Gothic art and architecture in Pavia

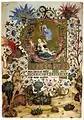
Book of Hours of the Visconti by an anonymous Lombard miniaturist

The Church of Santa Maria del Carmine is later: begun in the second half of the 14th century, it would be completed around the mid-15th century: the church's design is often attributed to Bernardo da Venezia, who would later replicate this design for the namesake Church of Santa Maria del Carmine in Milan. The facade appears rather squat, in contrast to the vertical development typical of Gothic, decorated, save for some details, in terracotta. It is divided by six buttresses that create five vertical sections; the two outer sections feature a monofora with a pointed arch, while the three central ones are adorned with bifore; the decoration of the central section includes a rose window flanked by niches with terracotta sculptures of the "Announcing Angel" and the "Annunciated Virgin".